The Ophiuchi Hotline

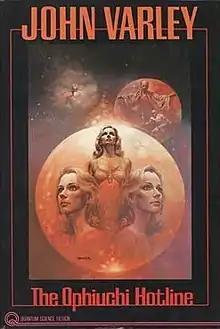
First edition (publ. Dial Press) Cover artist: Boris Vallejo

The Ophiuchi Hotline is a 1977 science fiction novel by American writer John Varley. It was nominated for a Locus Award. Part of his Eight Worlds series, the novel opens in the year 2618.